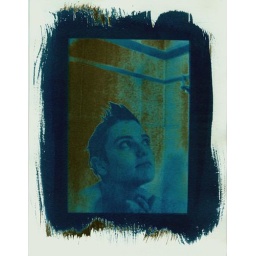
cyanotype over van dyke brown